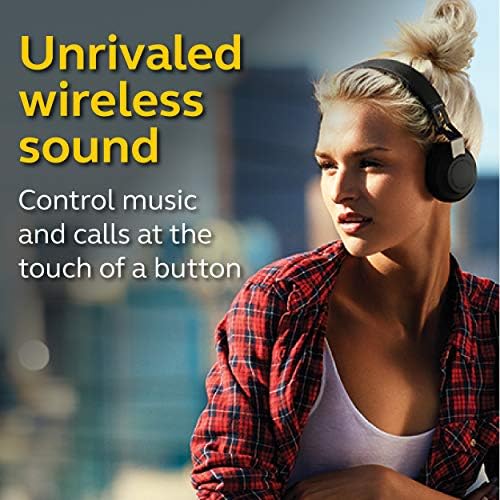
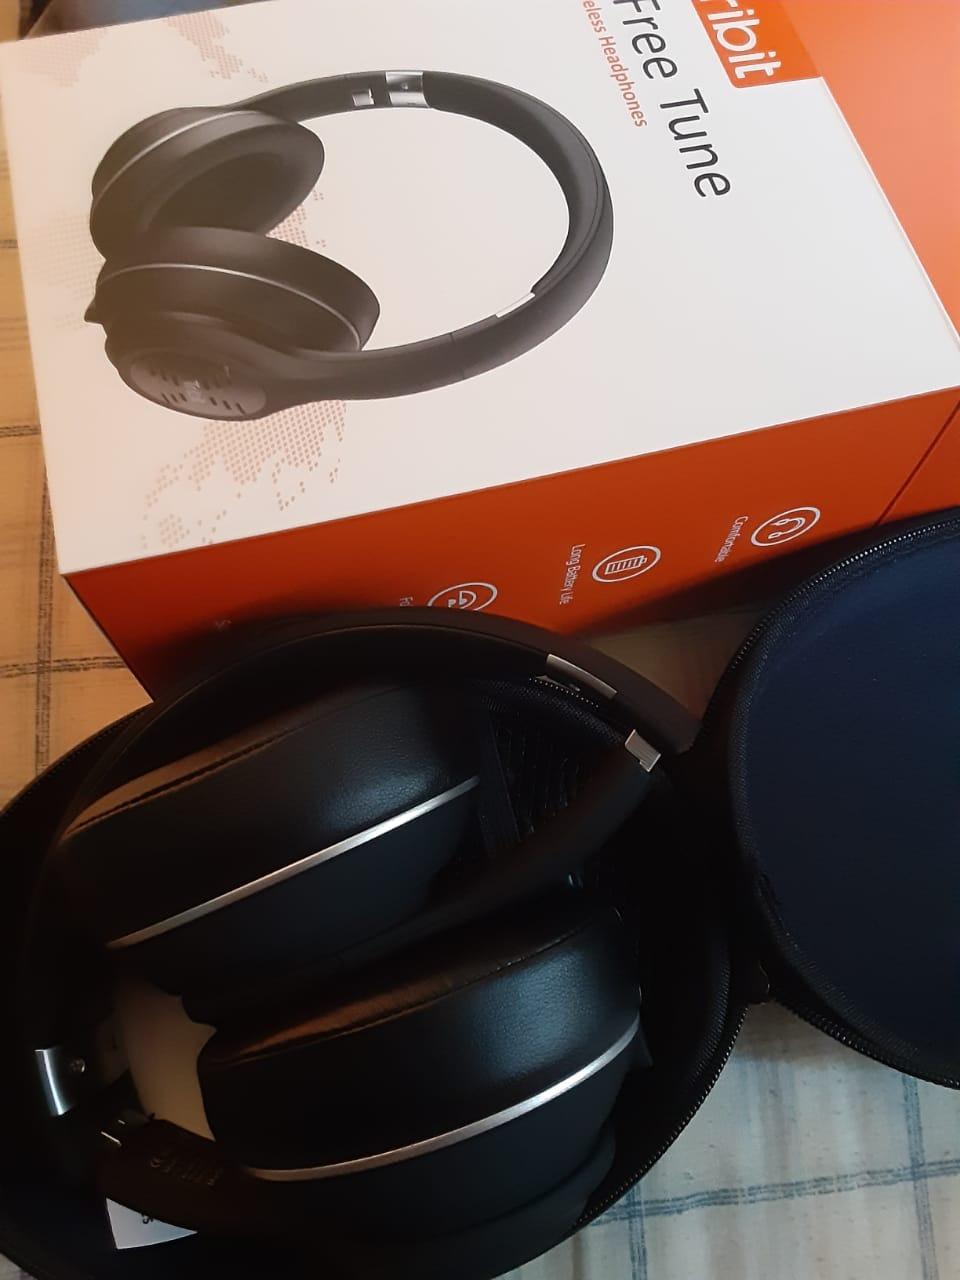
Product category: headphones
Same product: no